Ex-Girlfriends' Club

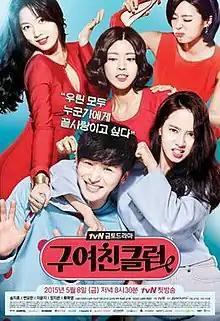

Ex-Girlfriends' Club is a 2015 South Korean television series starring Byun Yo-han, Song Ji-hyo, Lee Yoon-ji, Jang Ji-eun and Ryu Hwa-young. It aired on tvN from May 8 to June 13, 2015 on Fridays and Saturdays at 20:30 for 12 episodes.